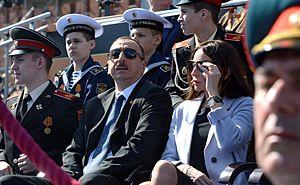
Le défilé militaire du Jour de la Victoire de 2015, qui a eu lieu le 9 mai 2015 sur la place Rouge, à Moscou, en Russie, commémore le 70ᵉ anniversaire de la fin de la Seconde Guerre mondiale en Europe, la Grande Guerre patriotique pour les Russes et leur victoire sur le Troisième Reich.